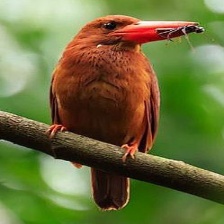
Species: RUDY KINGFISHER
Scientific name: HALCYON COROMANDA